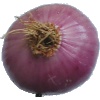
Label: Onion Red Peeled 1